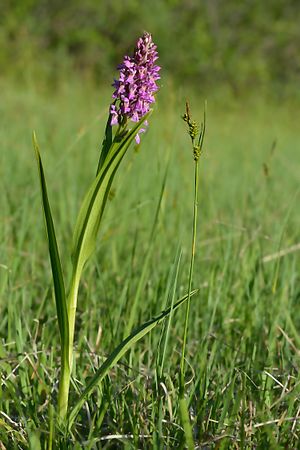
Kødfarvet gøgeurt
Kødfarvet gøgeurt er en 7-65 cm høj orkidé. Den er udbredt over det meste af Europa, Nordafrika og Tyrkiet til Kaukasus. Arten vokser i fugtige græsområder, klitlavninger, marsk, mose og eng. Kødfarvet gøgeurt har smalle blade, der er bredest nær basis og med en bådformet spids. De er sædvanligvis uplettede. Stænglen er hul. Blomsterne er kødfarvet røde, men kan i nogle tilfælde være hvidlige. I Danmark findes også underarten lobelii, klitgøgeurt.